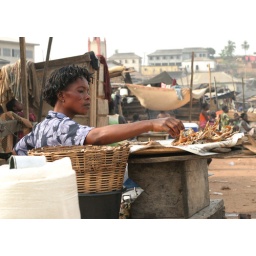
Woman selling fish on the beach by St. George's Castle, Elmina, Ghana.